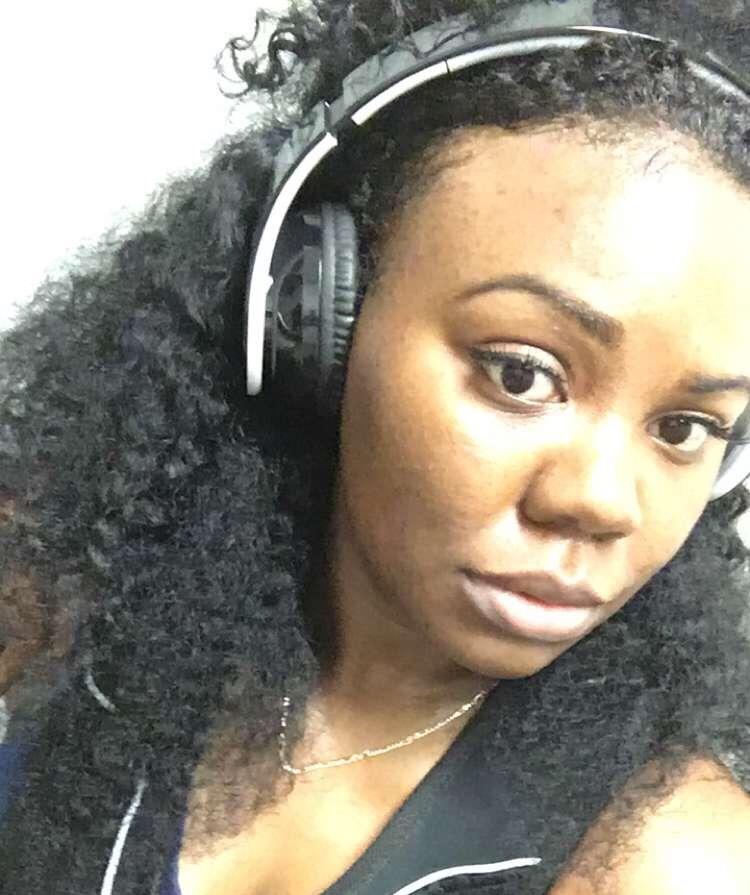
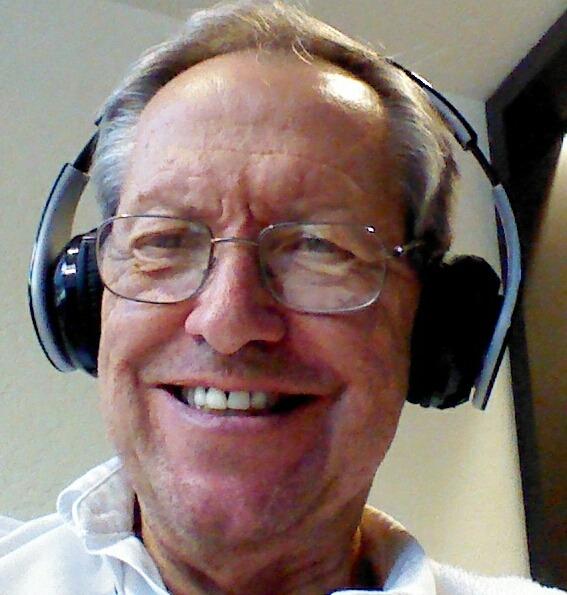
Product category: headphones
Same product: yes